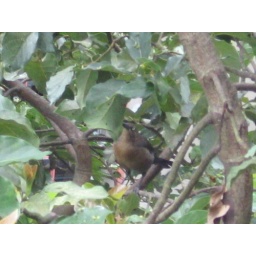
a bird in the tree in the little courtyard